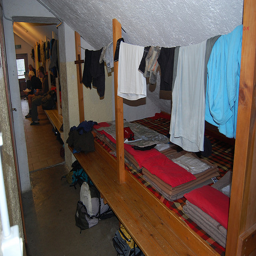
clothes hanging on a clothes line above a sleeping area
A SMALL ROOM WITH CLOTHES EVERYWHERE AND PACKED BAGS
Someone did laundry and hung their wet ones around the bed to dry.
A big room full of beds set up for a bunch of campers.
The laundry is hanging in the tilted room.